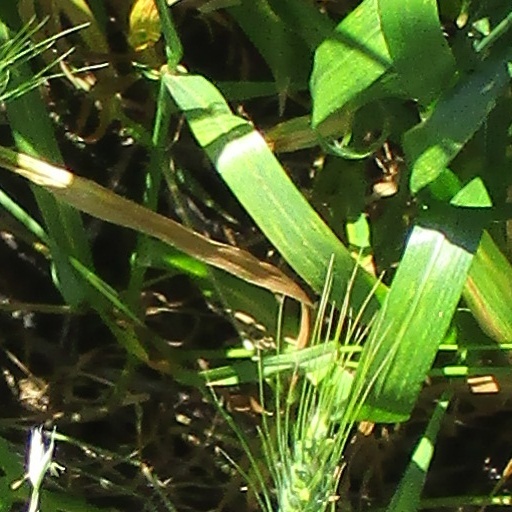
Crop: wheat